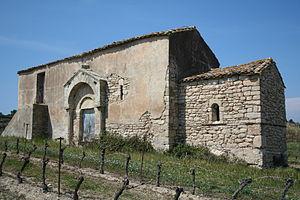
Roujan (Hérault) - église préromane Saint-Nazaire
Roujan est une commune française située dans le département de l'Hérault en région Occitanie.
La chapelle Saint-Nazaire de Roujan est une chapelle préromane située à Roujan dans le département français de l'Hérault en région Occitanie.
Cet article recense une partie des monuments historiques de l'Hérault, en France.